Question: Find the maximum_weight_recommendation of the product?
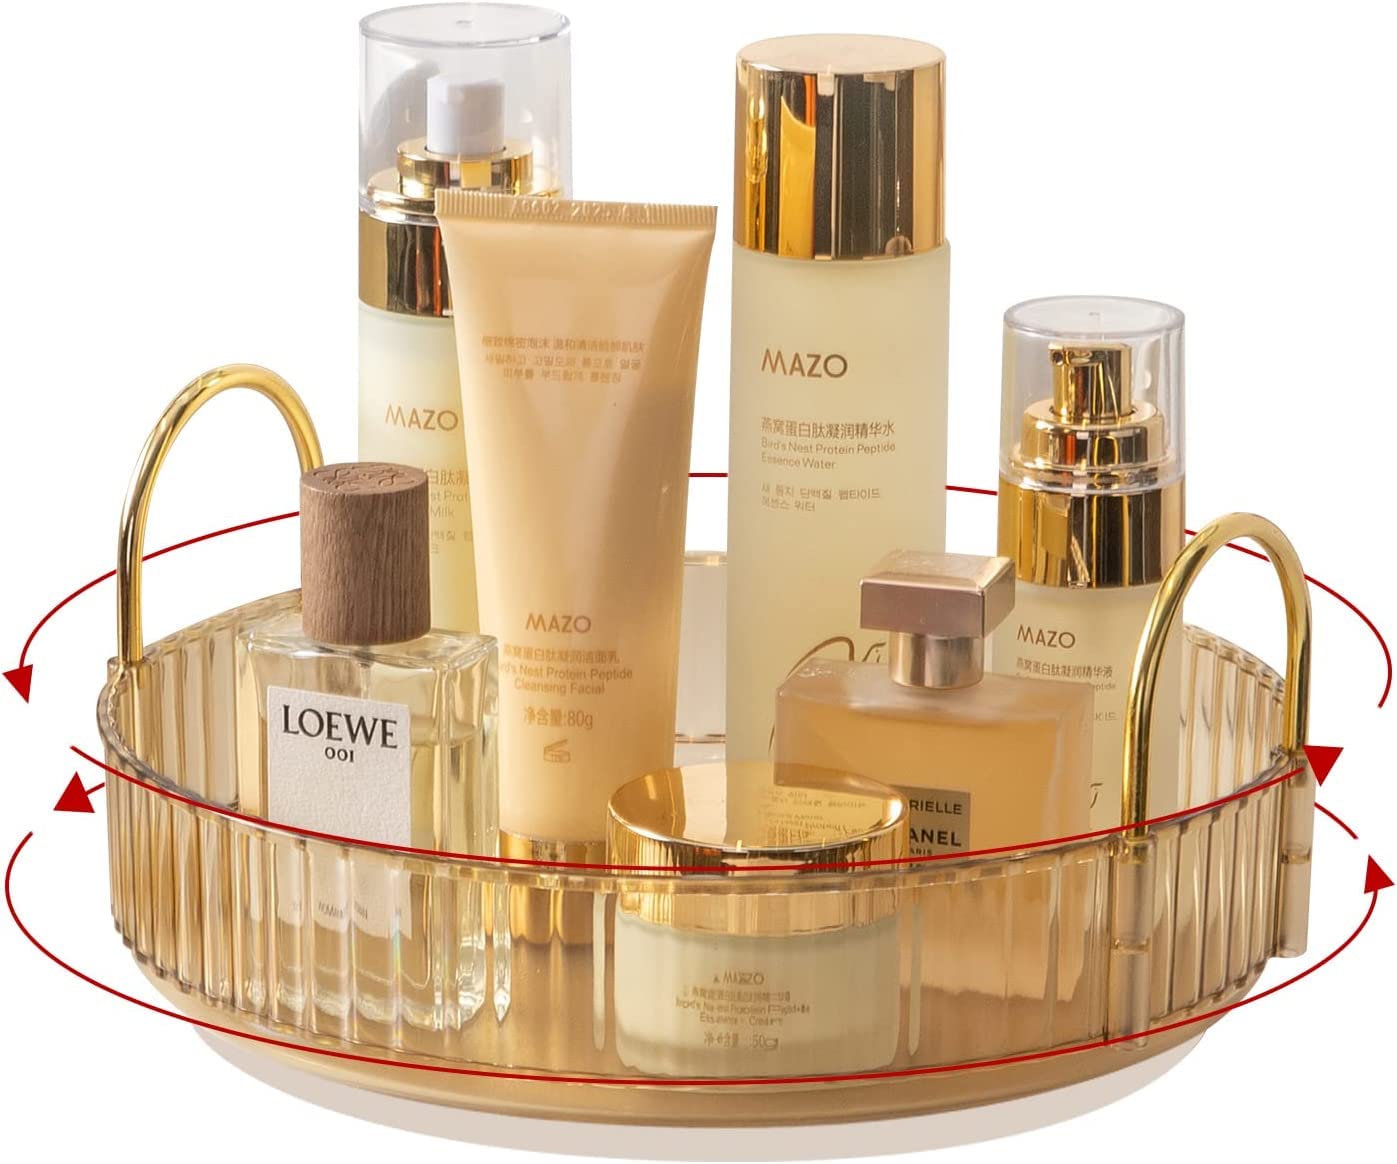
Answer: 80.0 gram